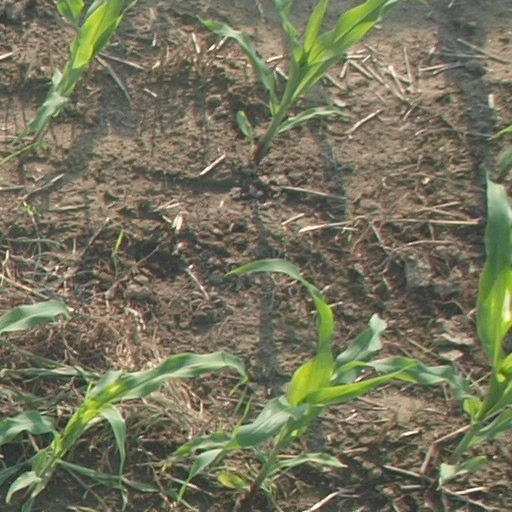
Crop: maize; corn